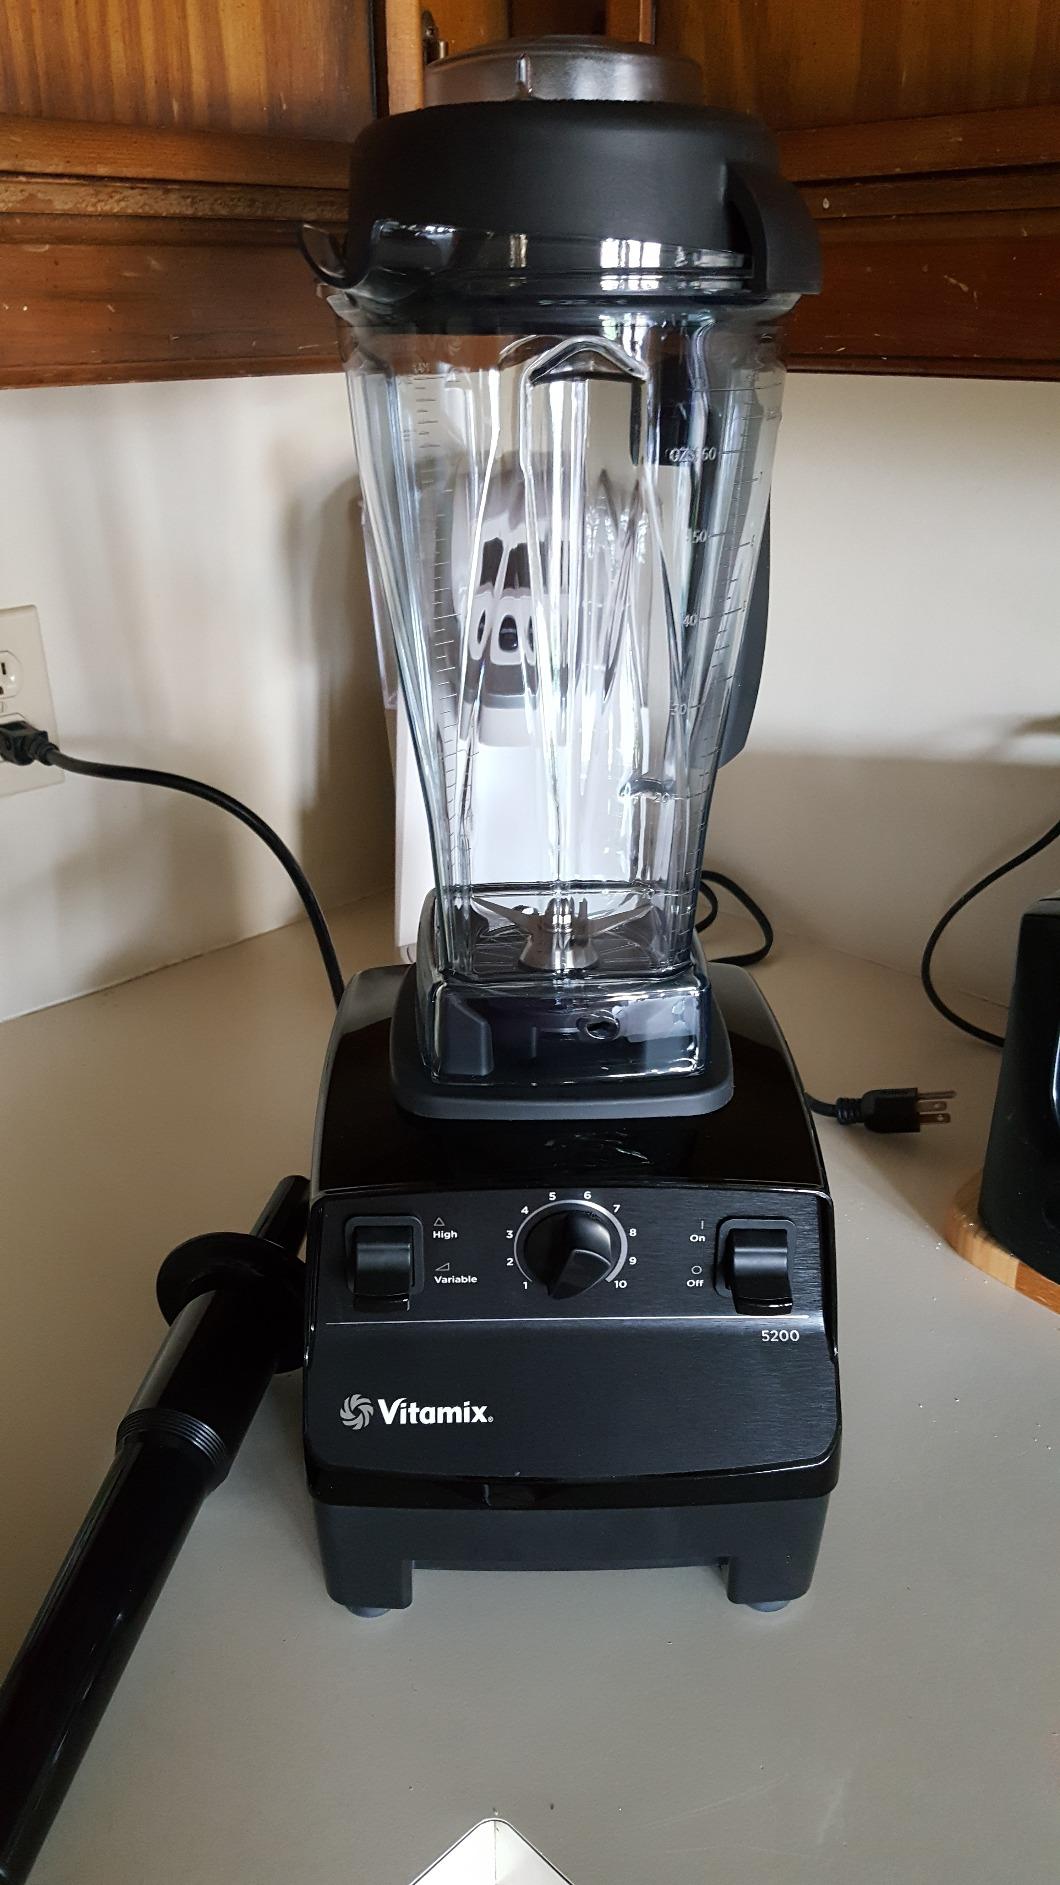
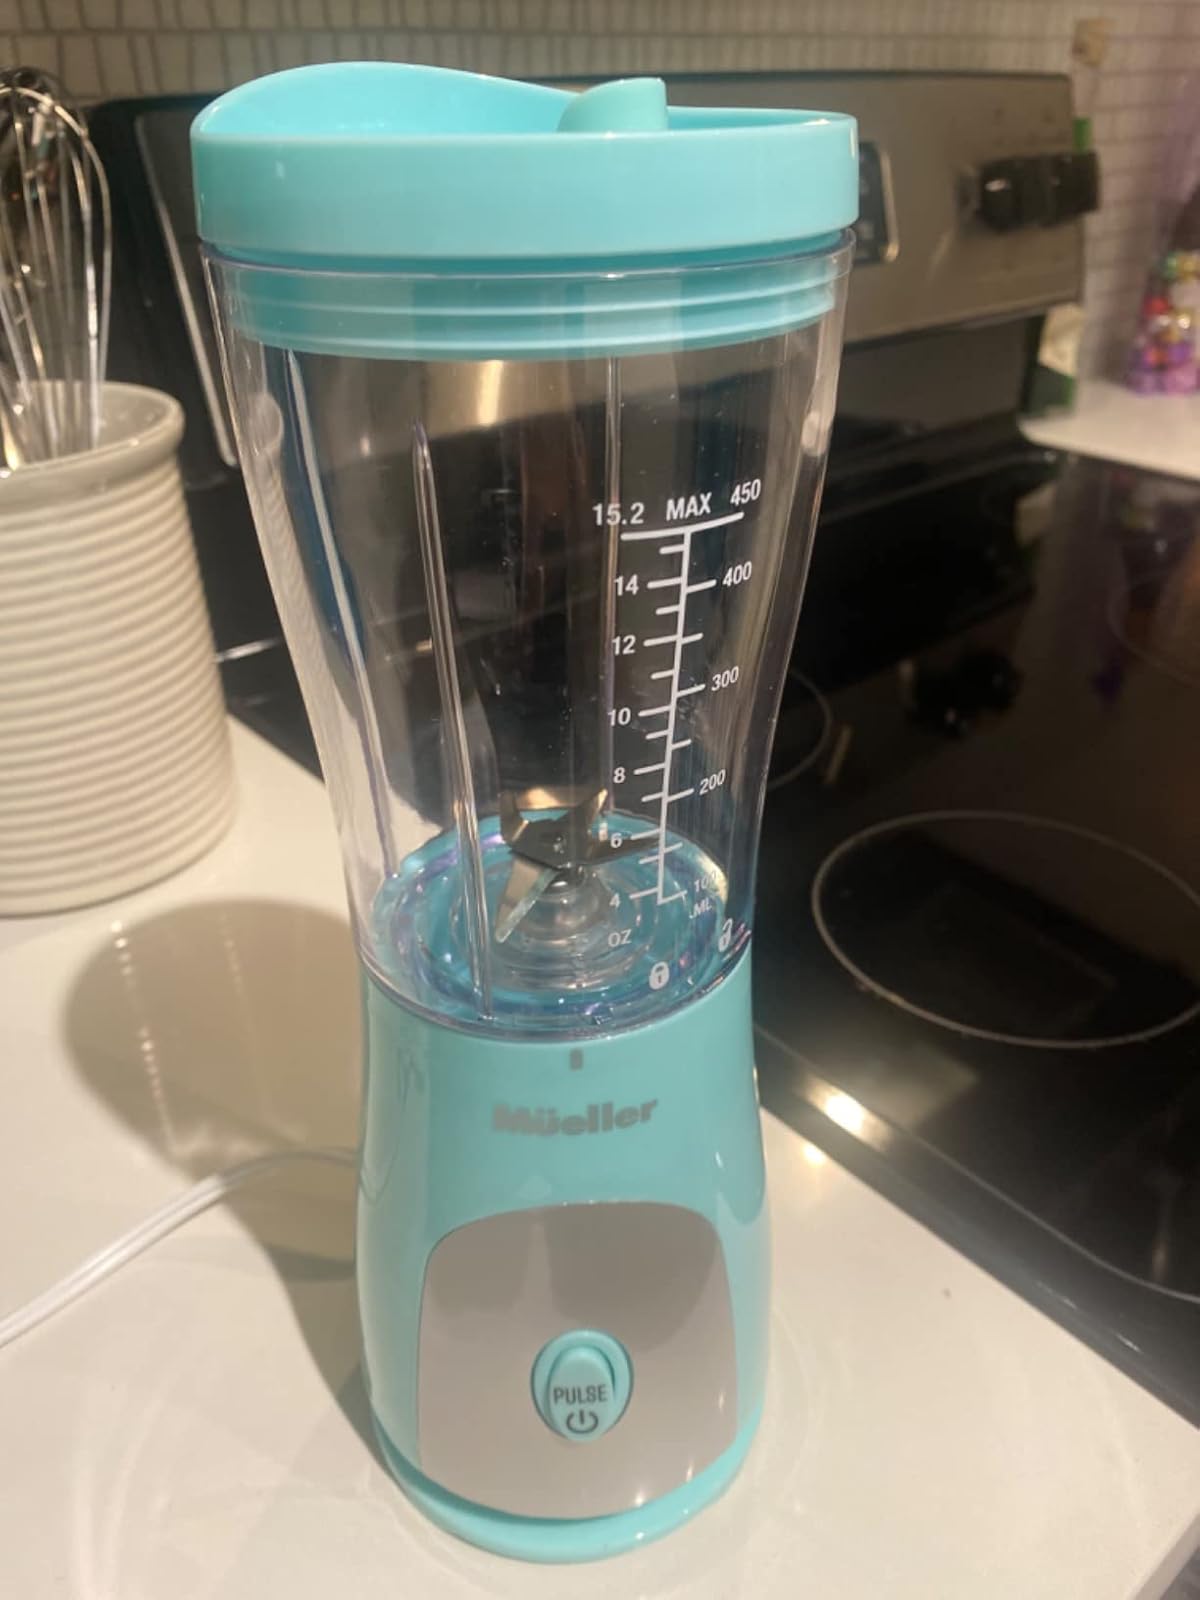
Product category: items_blender
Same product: no